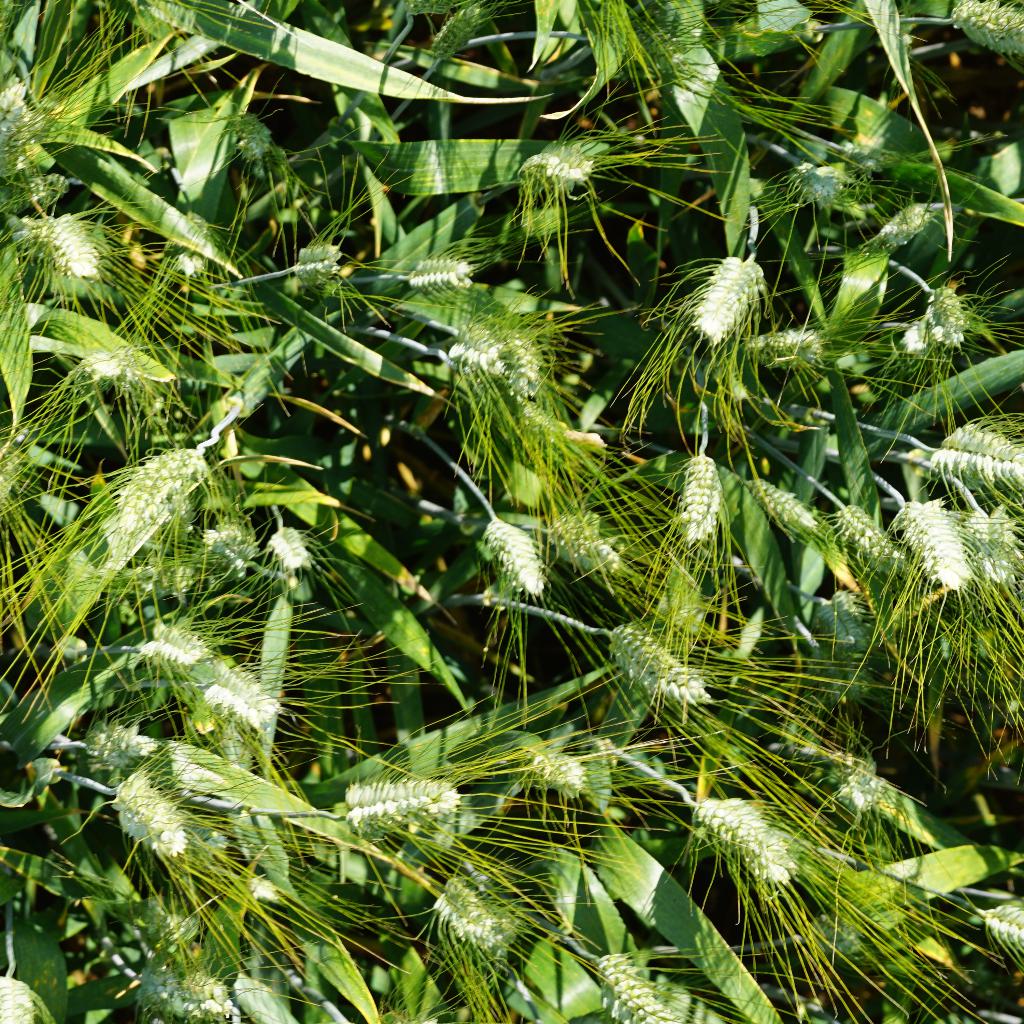
Country: France
Location: Gréoux
Wheat development stage: Filling